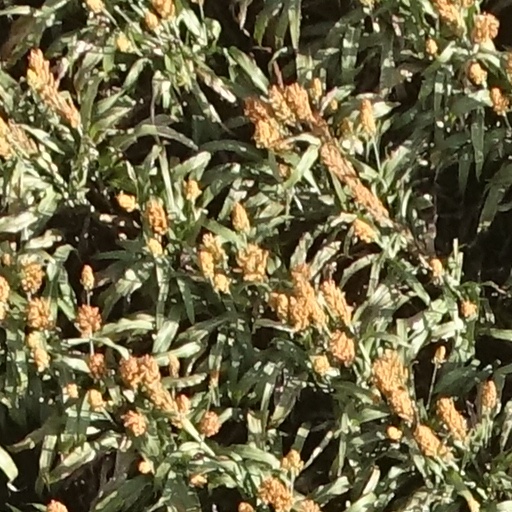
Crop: sorghum